Gaspard II de Coligny

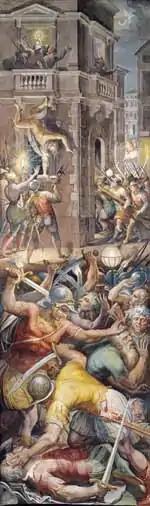
Coligny's murder (falling body, upper left), as depicted in a mural by Giorgio Vasari.

Hoping not to waste the initiative of the attack, Condé decided to starve Paris into submission, hoping he could capture the king in this more involved fashion. The rebels quickly captured several strategic points around Paris from Charenton-le-Pont to Argenteuil to tighten his grip on the capital. Confident in his position, he negotiated with the crown aggressively, demanding the repeal of all taxes established since the time of Louis XII the expulsion of all Italian financiers and the free exercise of religion. The crown was uninterested in these terms, and began assembling its forces in the city to break out. Coligny and La Noue were sent by Condé to intercept recruits from Savoy coming north under the command of Strozzi this would however be a failure and Strozzi would arrive near Paris in October. Meanwhile Condé, not appreciating the increasing danger he was in, sent Coligny's brother Andelot with troops to seize the town of Poissy and Montgomery to take the town of Pontoise. His sieging force thus further weakened Montmorency chose the moment to strike out of Paris.